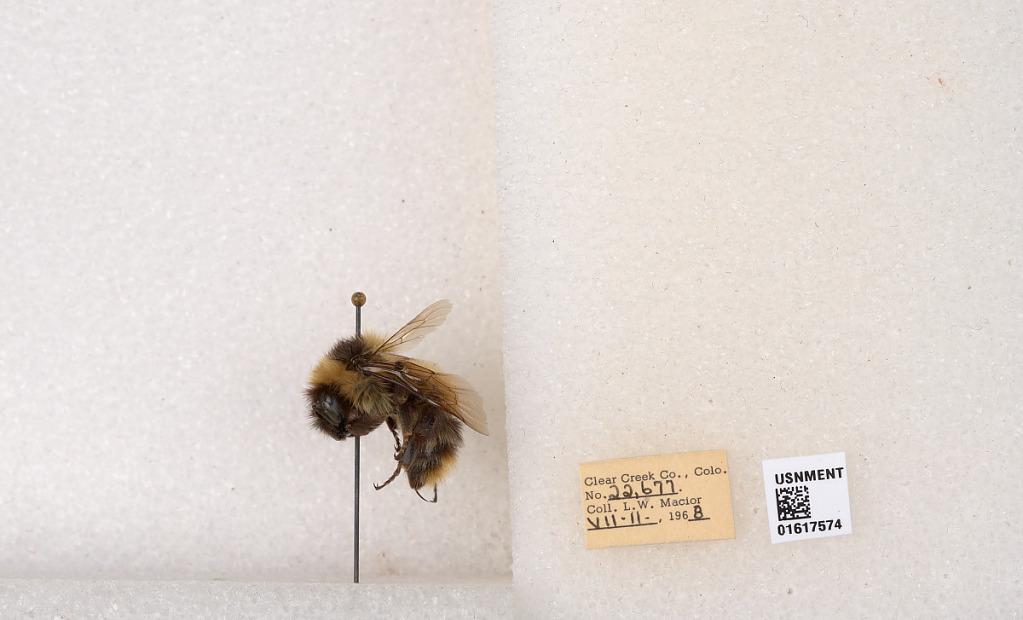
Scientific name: Bombus kirbyellus
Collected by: L. Macior
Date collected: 1968-7-11
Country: United States
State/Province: Colorado
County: Clear Creek
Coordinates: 39.6891, -105.644